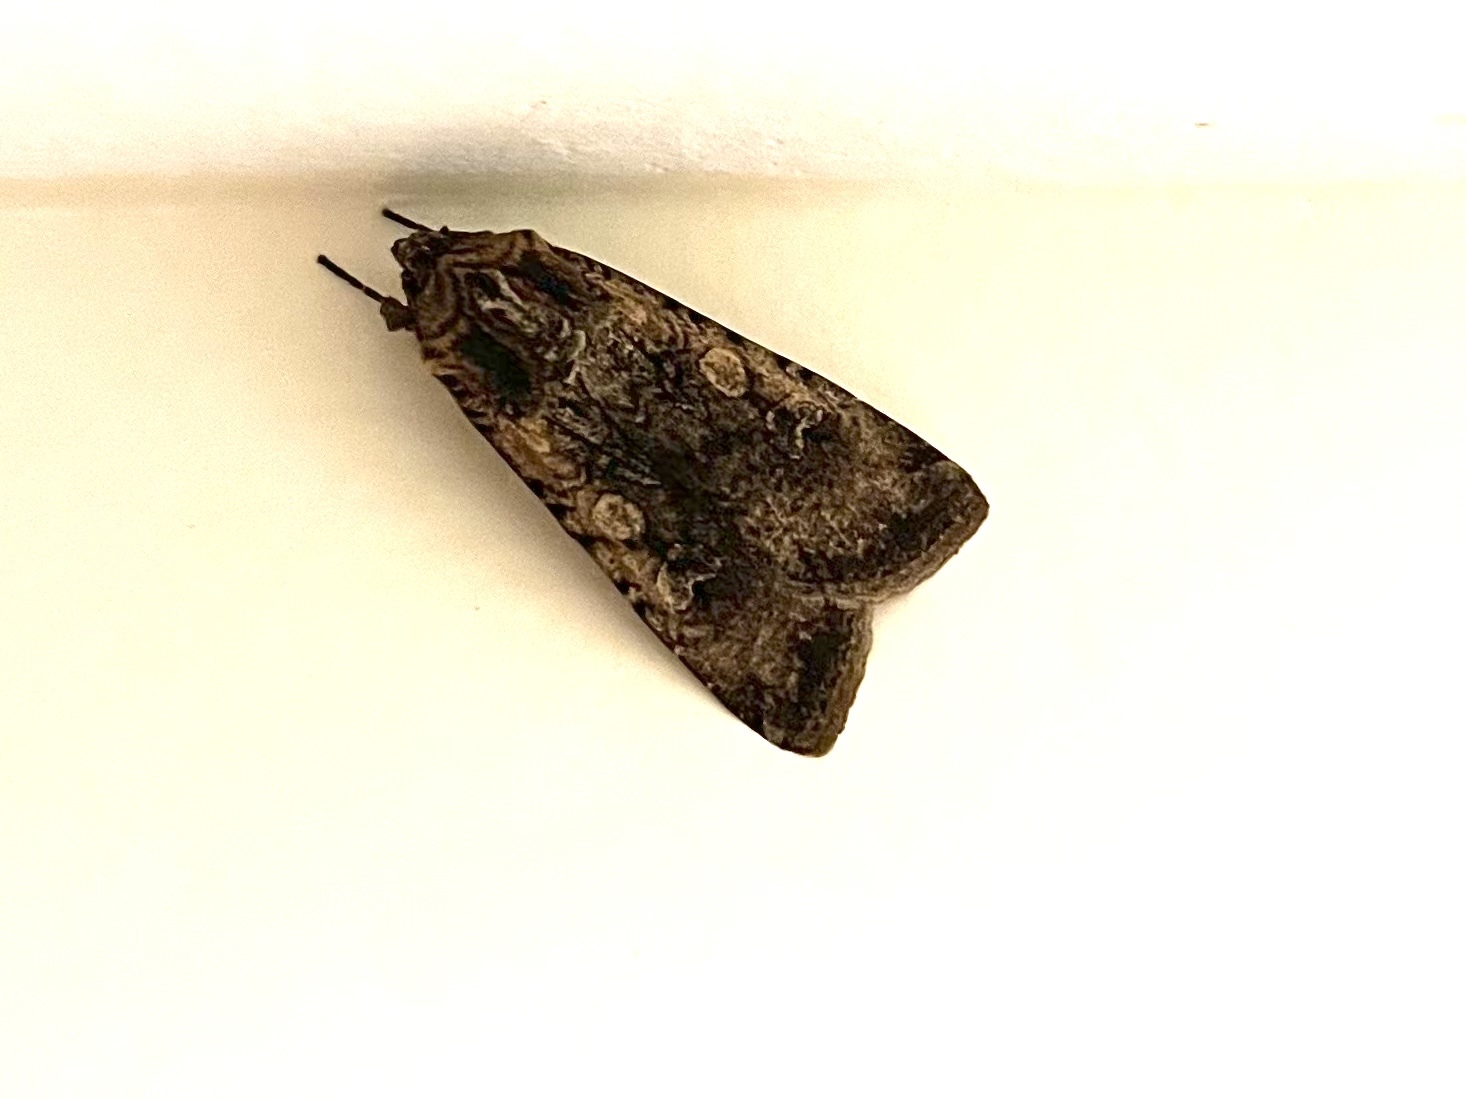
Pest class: cutworms